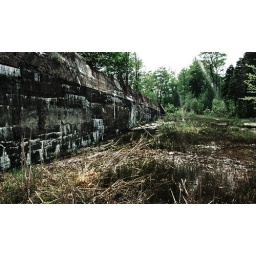
A wall in a forest